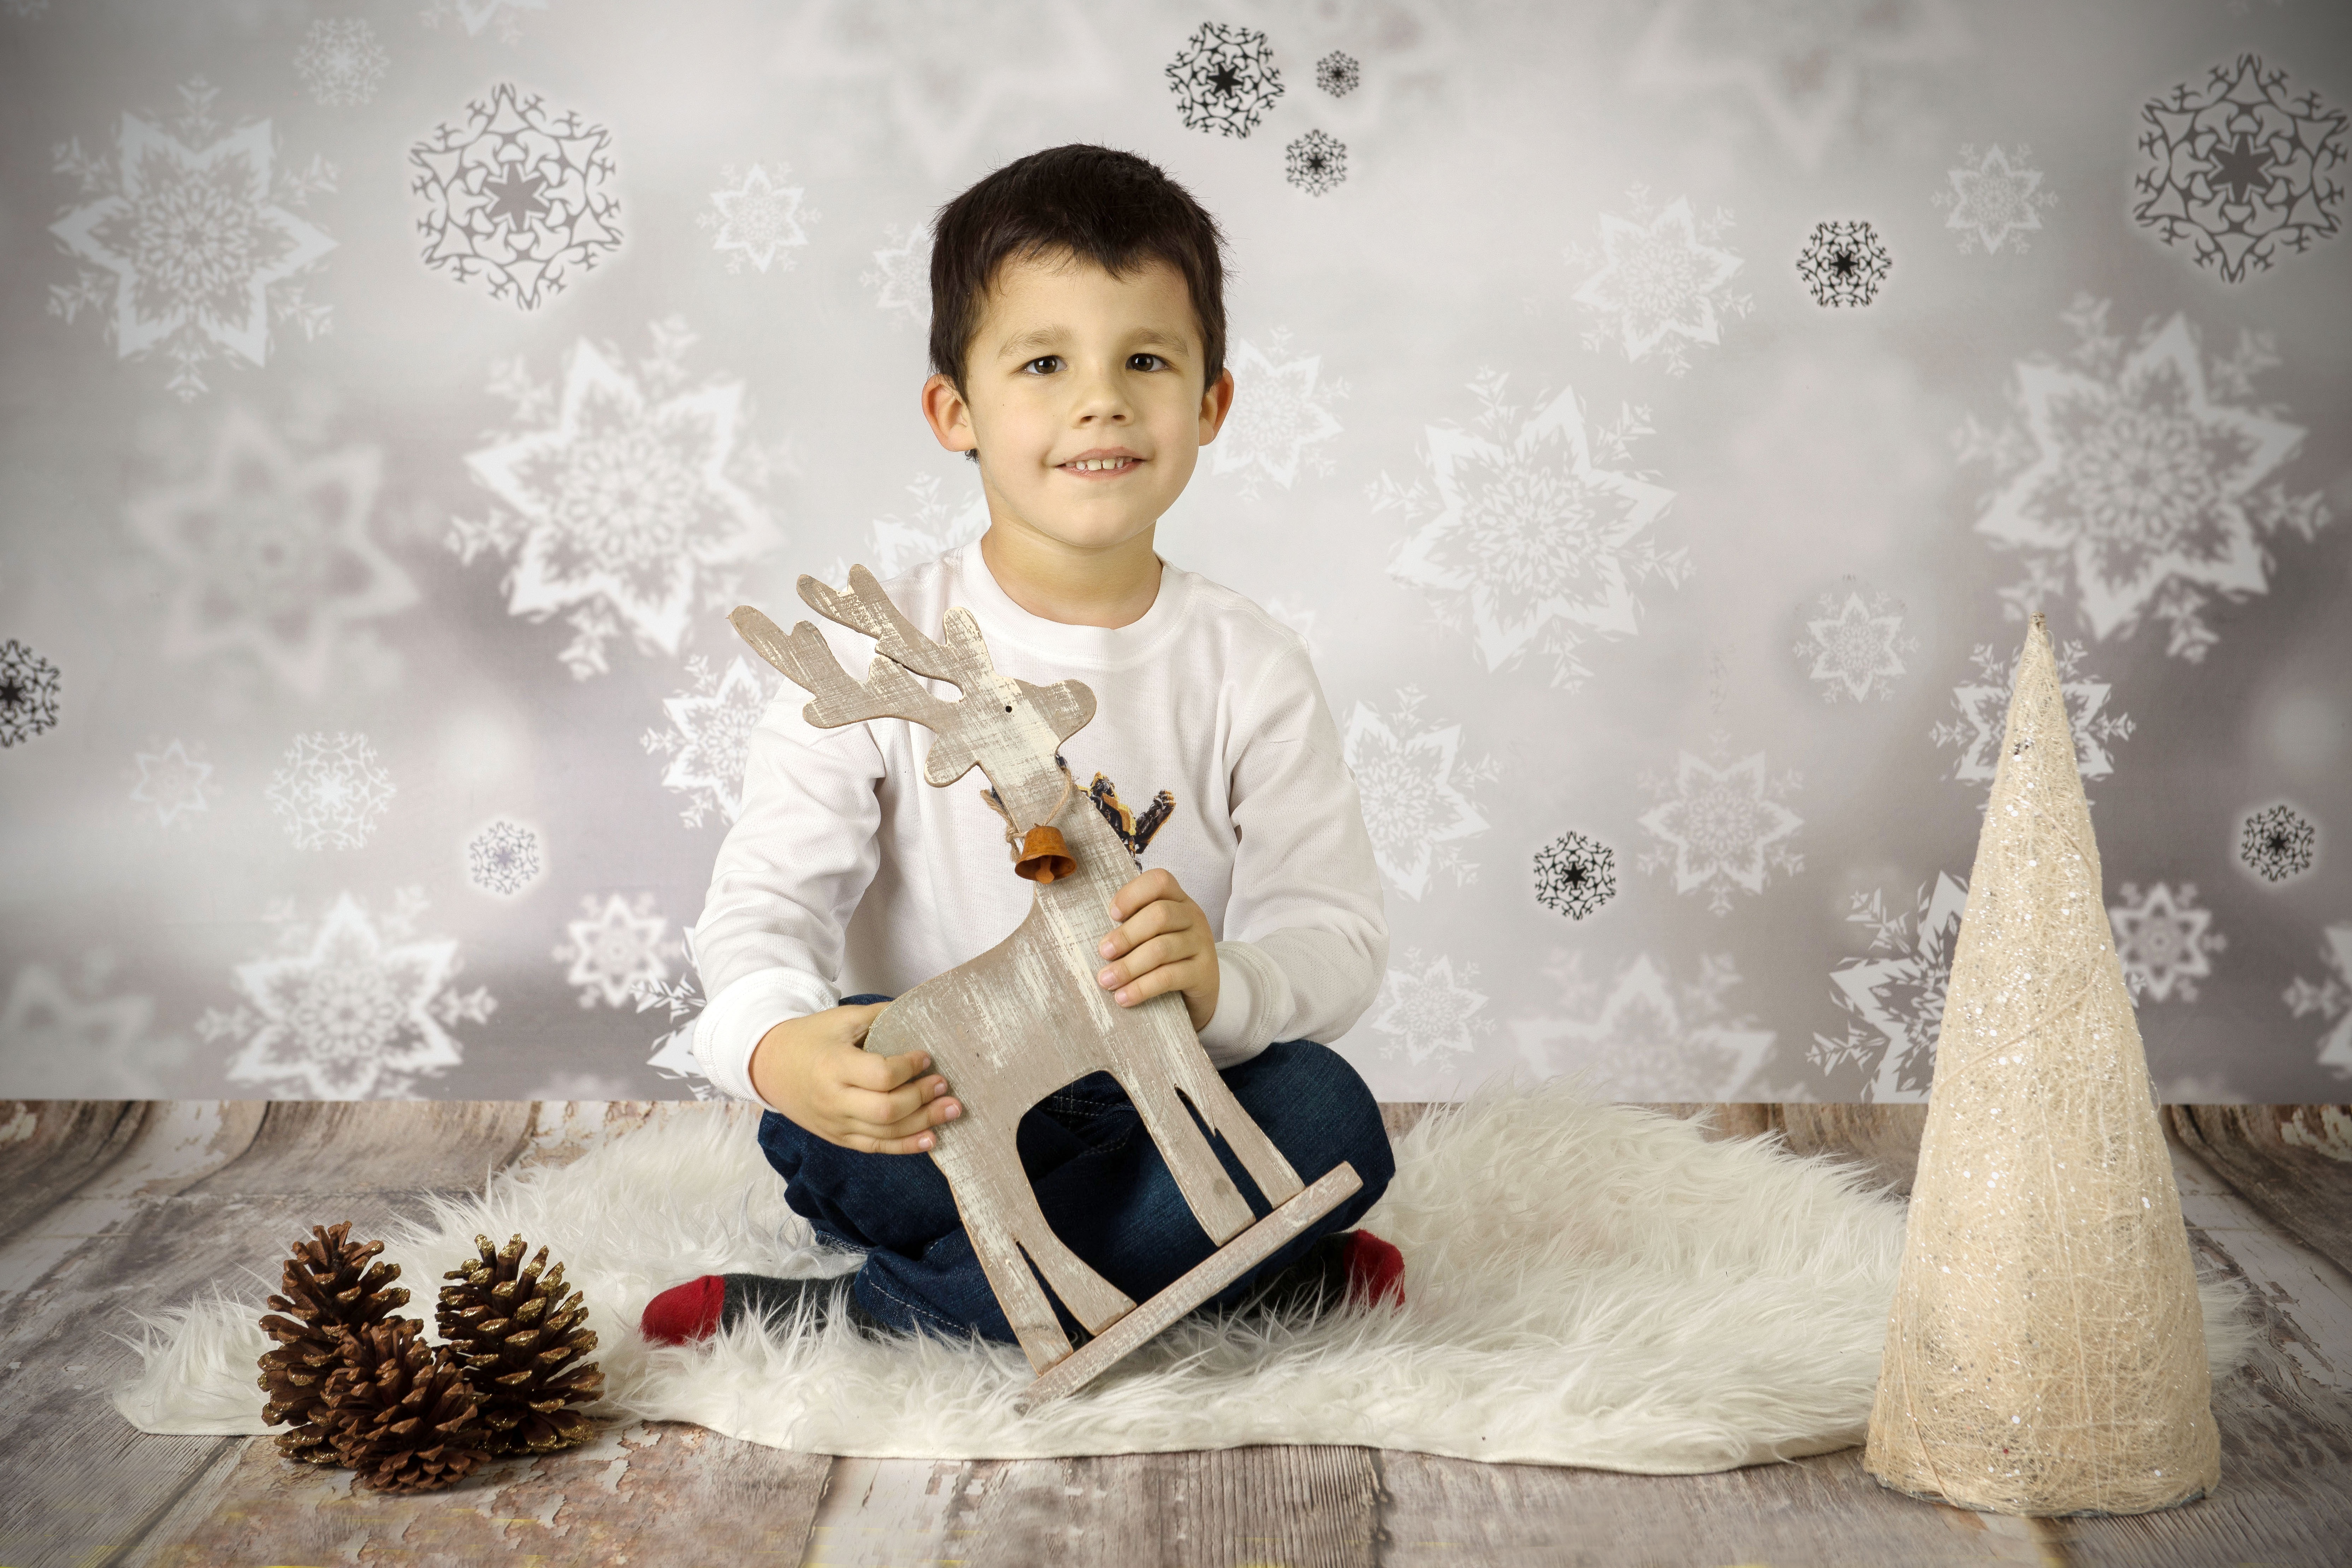
person, winter, spring, sitting, child, christmas, toddler, reindeer, photograph, christmas decorations, portrait photography, human positions, christmas photo, christmas inspiration, christmas baby